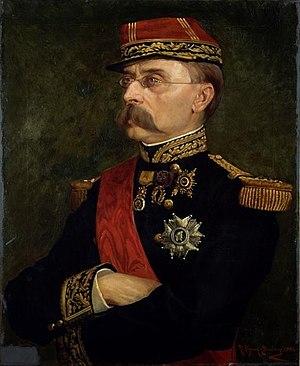
Le général Louis Faidherbe (1818-1889).
Le Second Empire est le système constitutionnel et politique instauré en France le 2 décembre 1852 lorsque Louis-Napoléon Bonaparte, président de la République française, devient le souverain Napoléon III, empereur des Français, un an jour pour jour après son coup d'État du 2 décembre 1851. Ce régime politique succède à la Deuxième République et précède la Troisième République.
Louis Léon César Faidherbe, régulièrement appelé Léon Faidherbe, né le 3 juin 1818 à Lille et mort le 28 septembre 1889 à Paris, est un militaire, un administrateur colonial, principalement du Sénégal et un homme politique français. Il commanda l'Armée du Nord pendant la guerre franco-prussienne de 1870-1871 et fut élu député puis sénateur du Nord à partir de 1871.